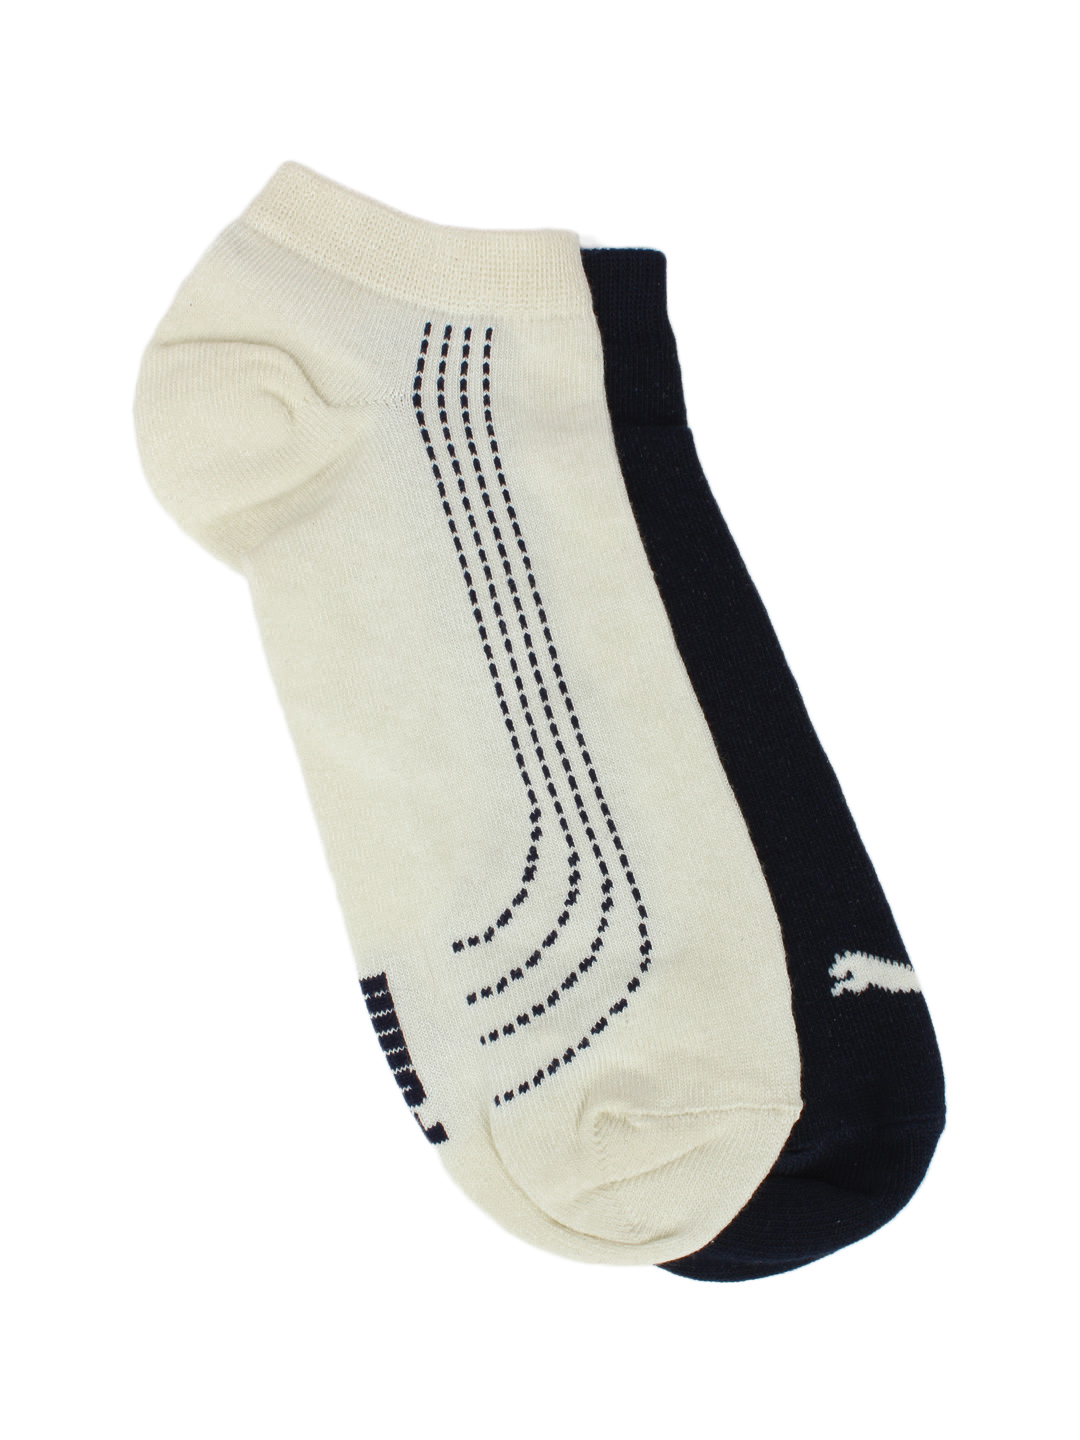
Puma Unisex Retro Pack of 2 Socks
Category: Accessories / Socks / Socks
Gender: Unisex
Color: Cream
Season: Summer 2011
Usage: Casual